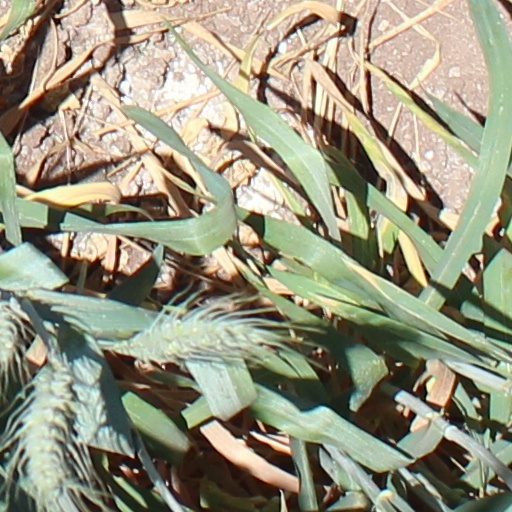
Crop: wheat